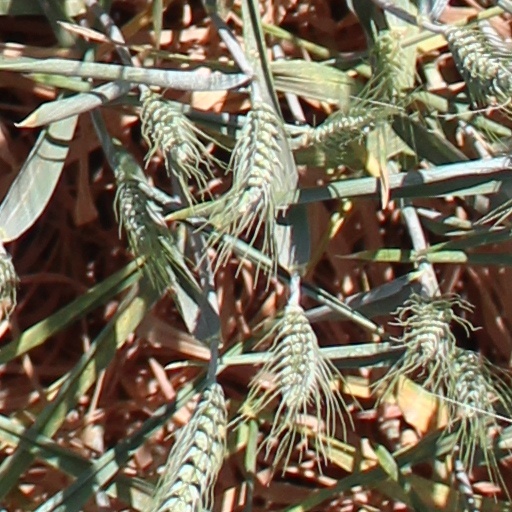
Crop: wheat